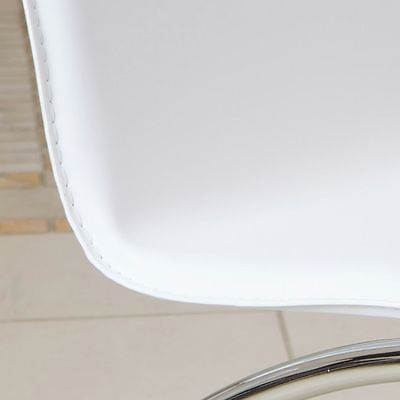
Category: chair